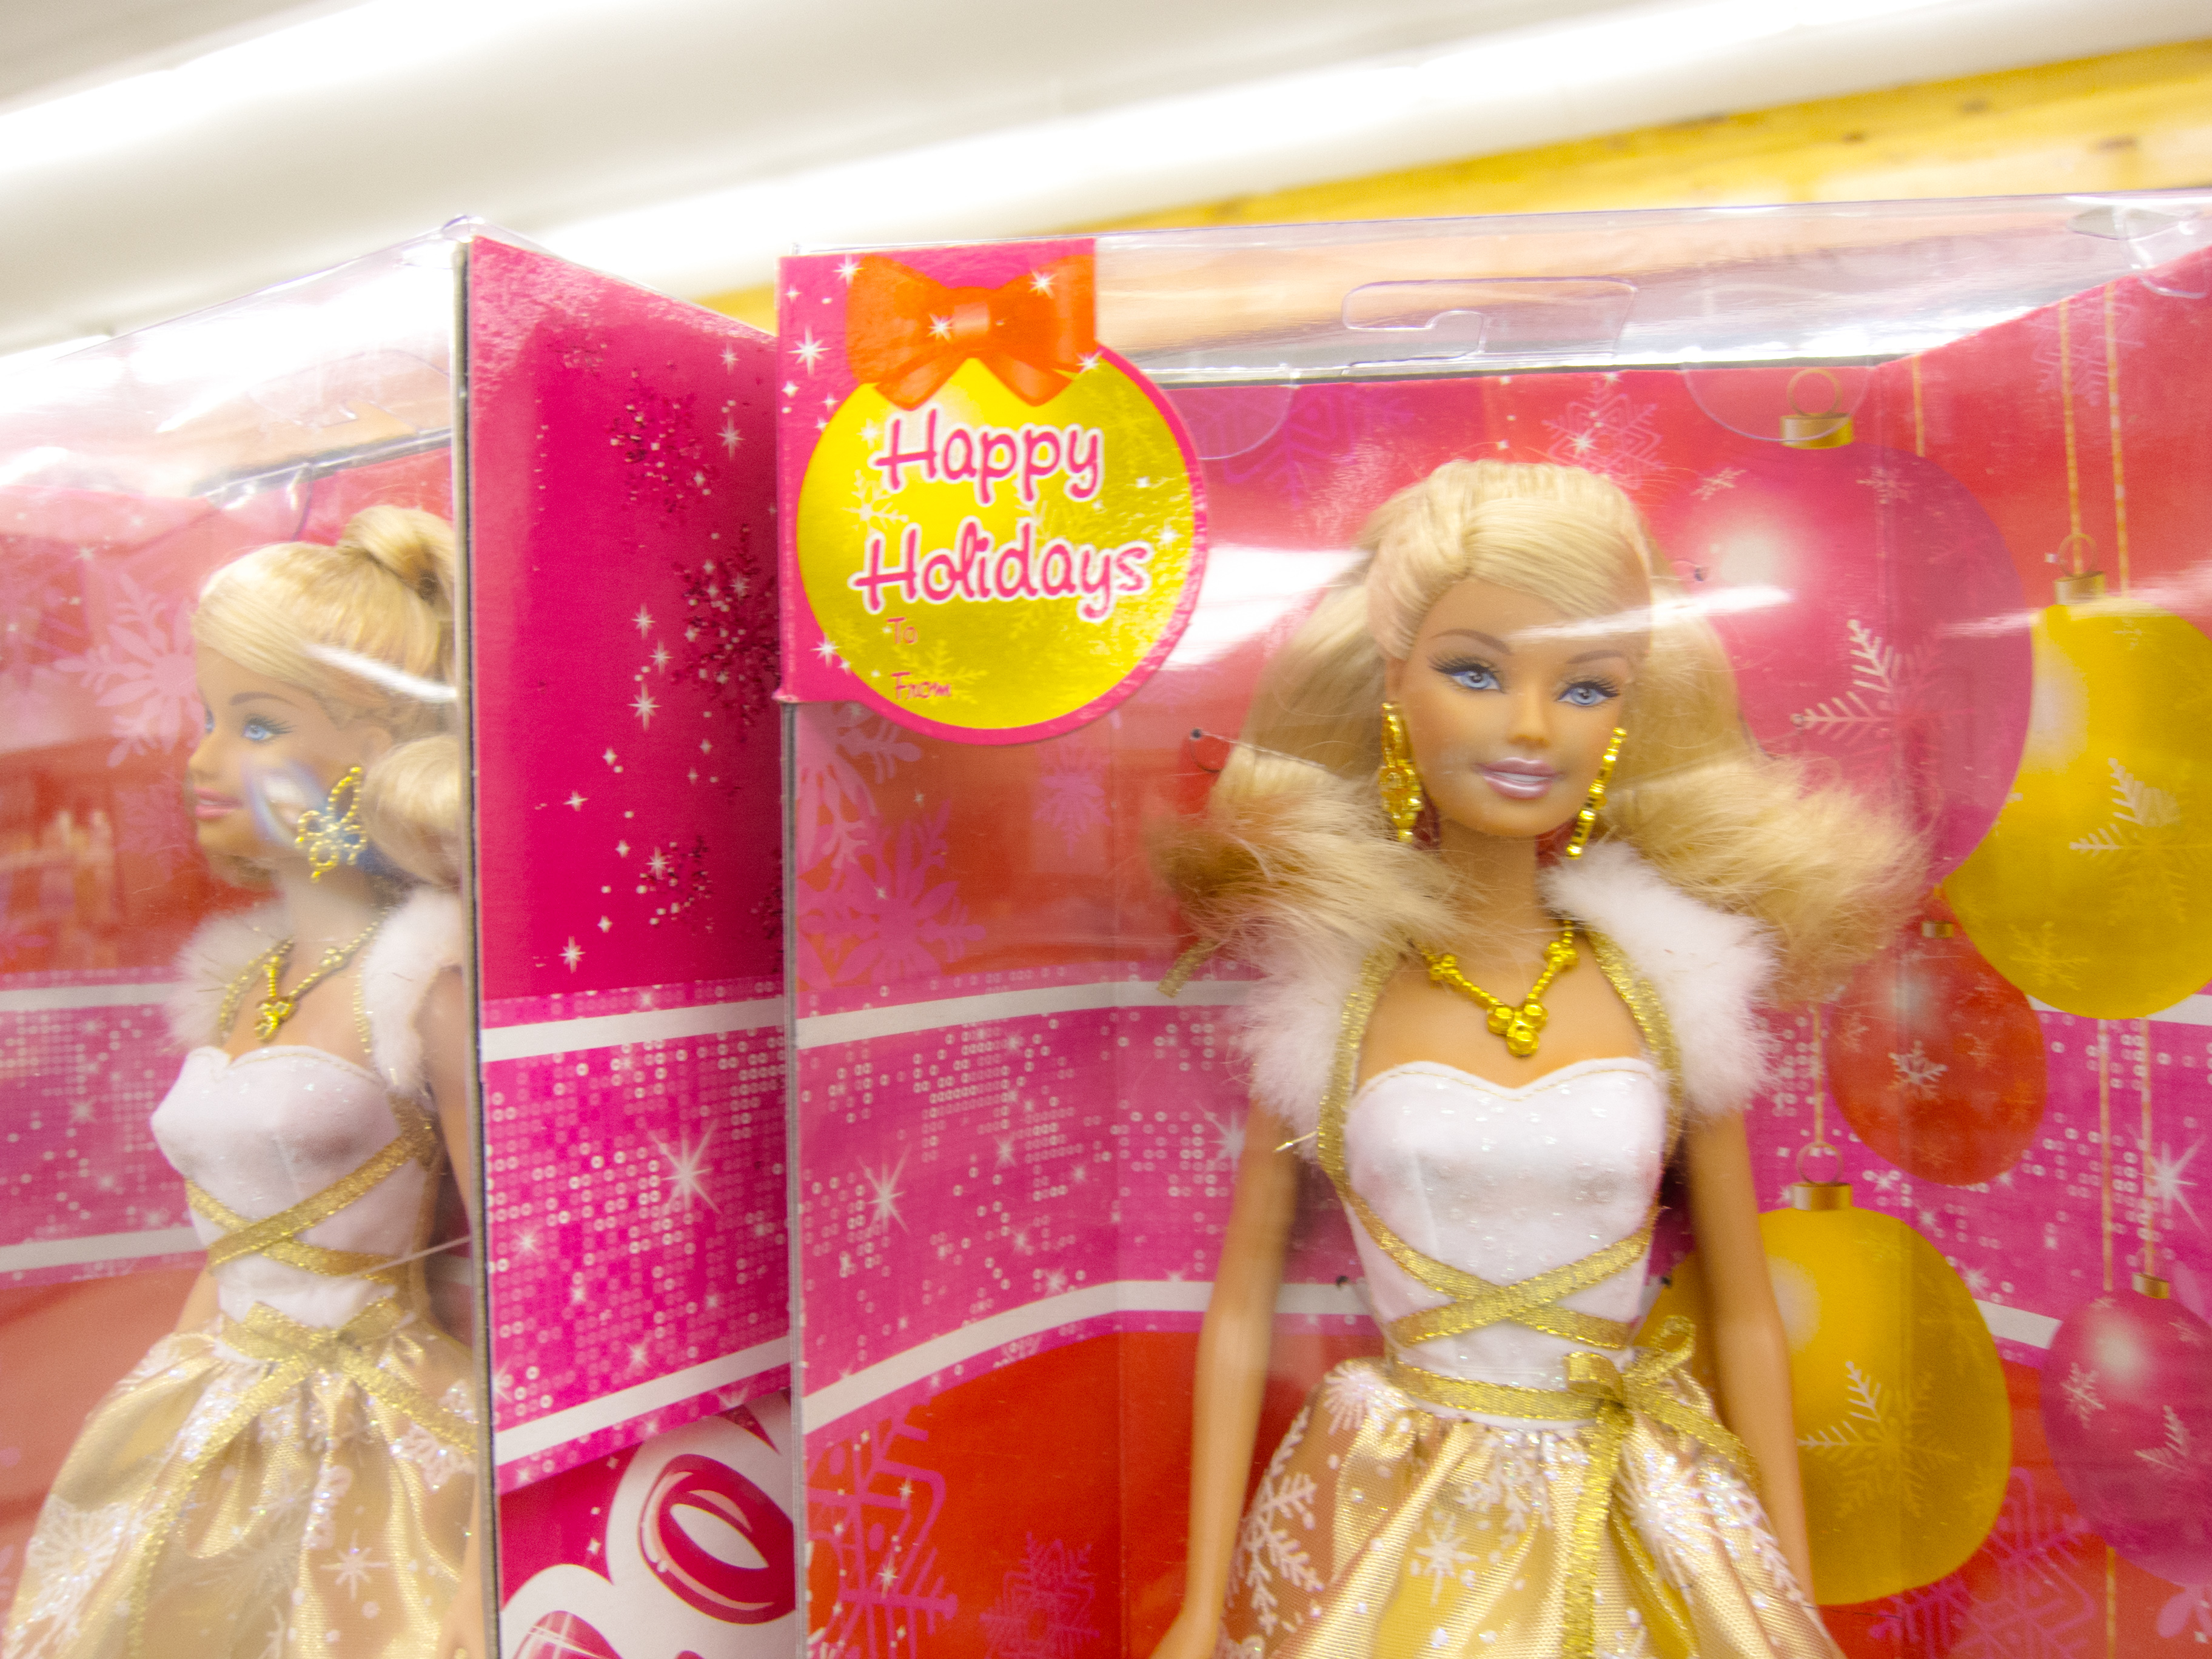
pink, toy, doll, sweetness, barbie